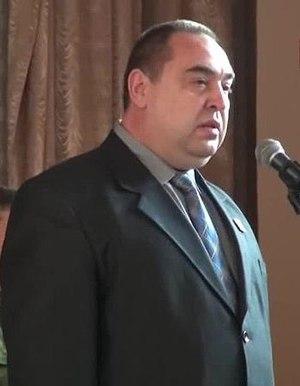
Des élections générales ont lieu à Louhansk le 2 novembre 2014. Elles sont organisées par la République populaire de Lougansk autoproclamée par les pro-russes.
Igor Venediktovitch Plotnitski, né le 26 juin 1964 à Kelmentsi, est un militaire et dirigeant séparatiste ukrainien pro-russe.